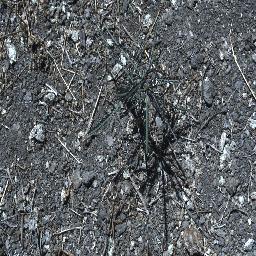
Label: parkinsonia